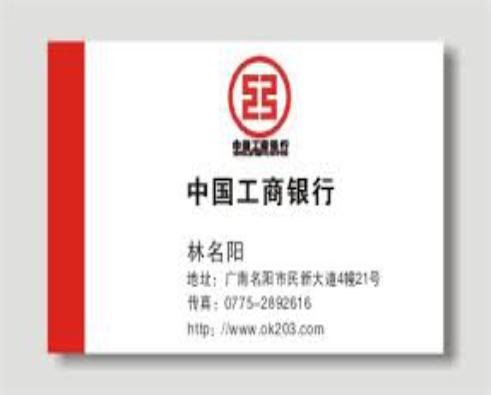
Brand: icbc-2
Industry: Others